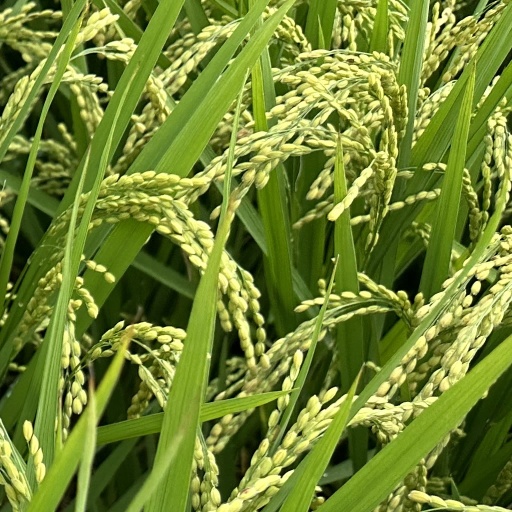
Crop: rice